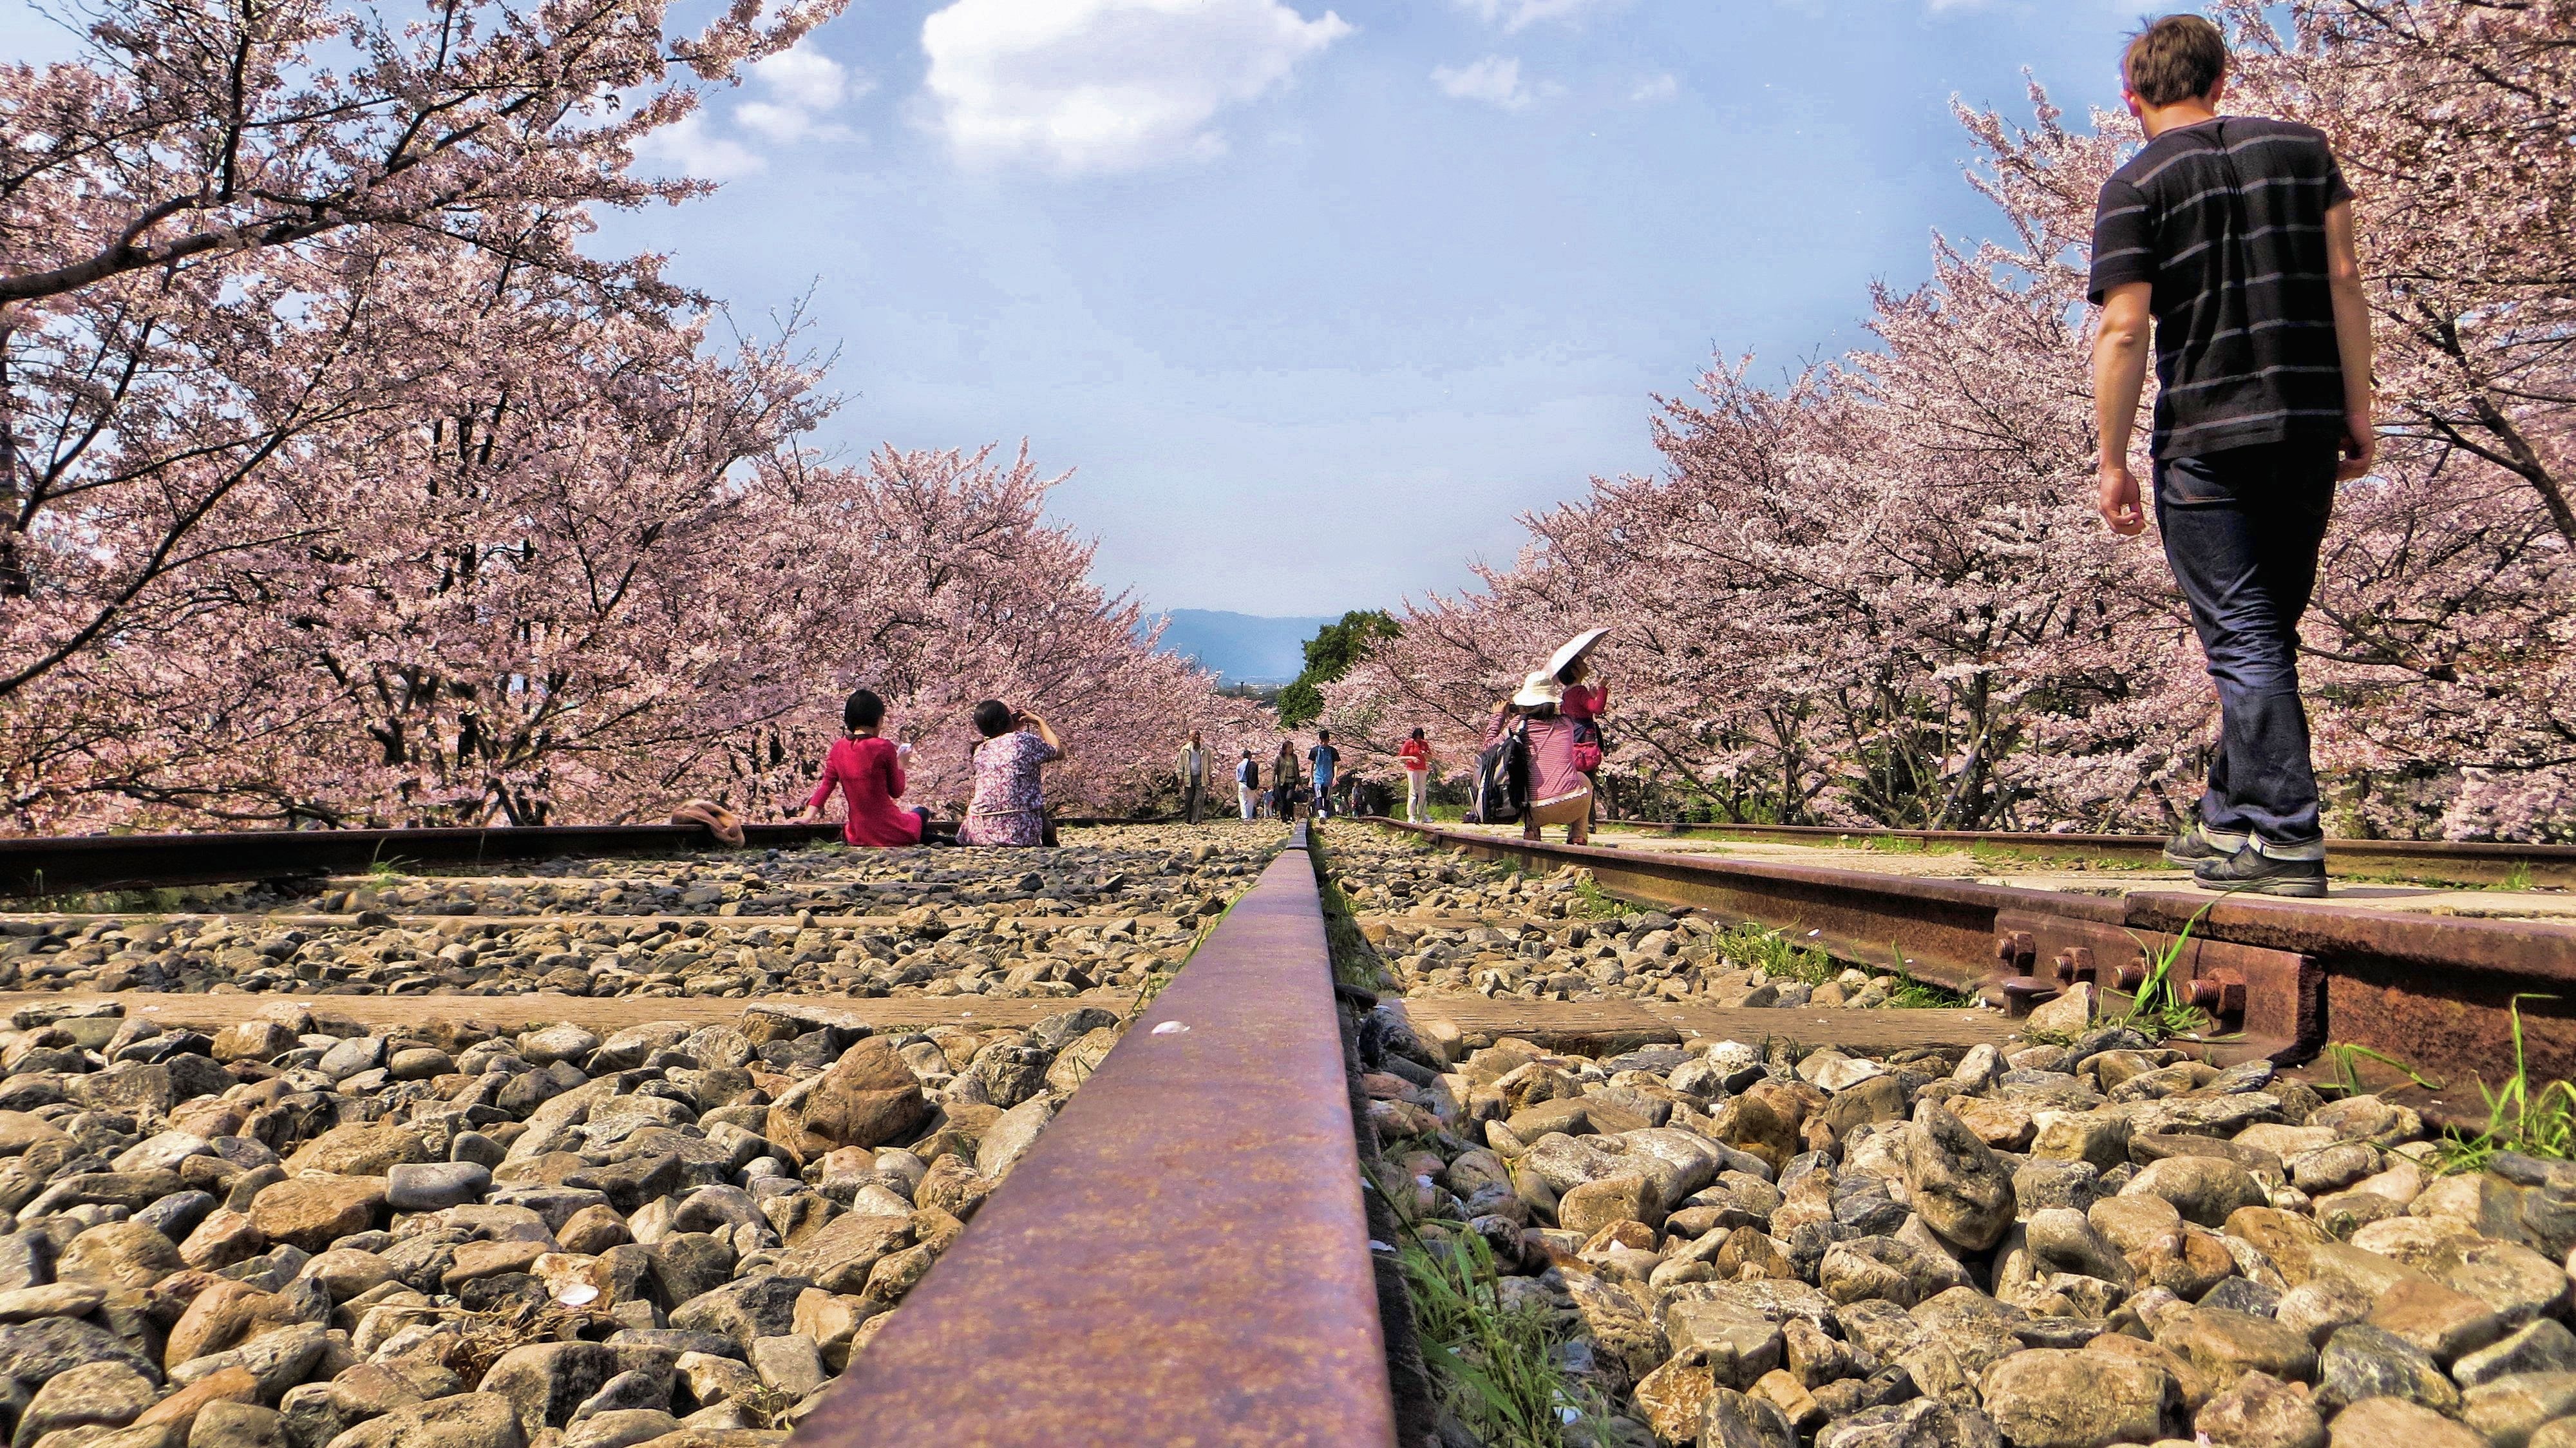
man, tree, blossom, plant, flower, run, spring, balance, autumn, romantic, human, japan, season, cherry blossom, seemed, charming, gleise, cherry blossoms